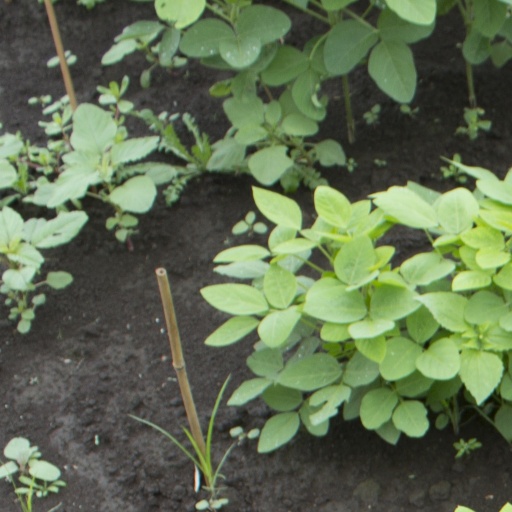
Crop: soybean